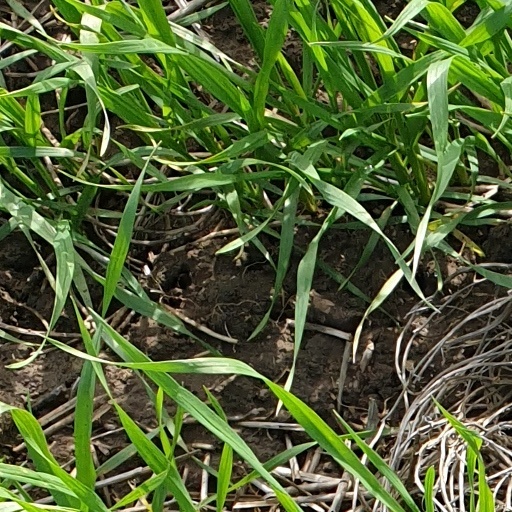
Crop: wheat